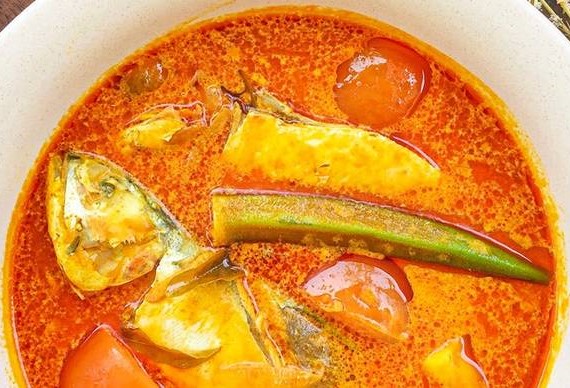
Label: gulai_ikan